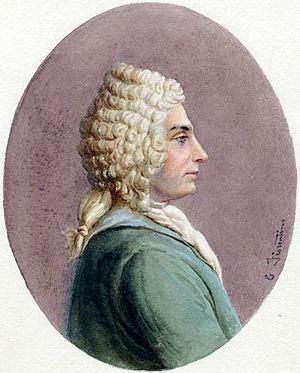
24 janvier : The Desert Island, opera seria de Thomas Augustine Arne, créé au Drury Lane Theatre de Londres.
Les trois Passions austères d’Heinrich Schütz.
Michele Mascitti, né en 1664 à Villa Santa Maria dans les Abruzzes et mort le 24 avril 1760 à Paris, est un violoniste et compositeur italien.